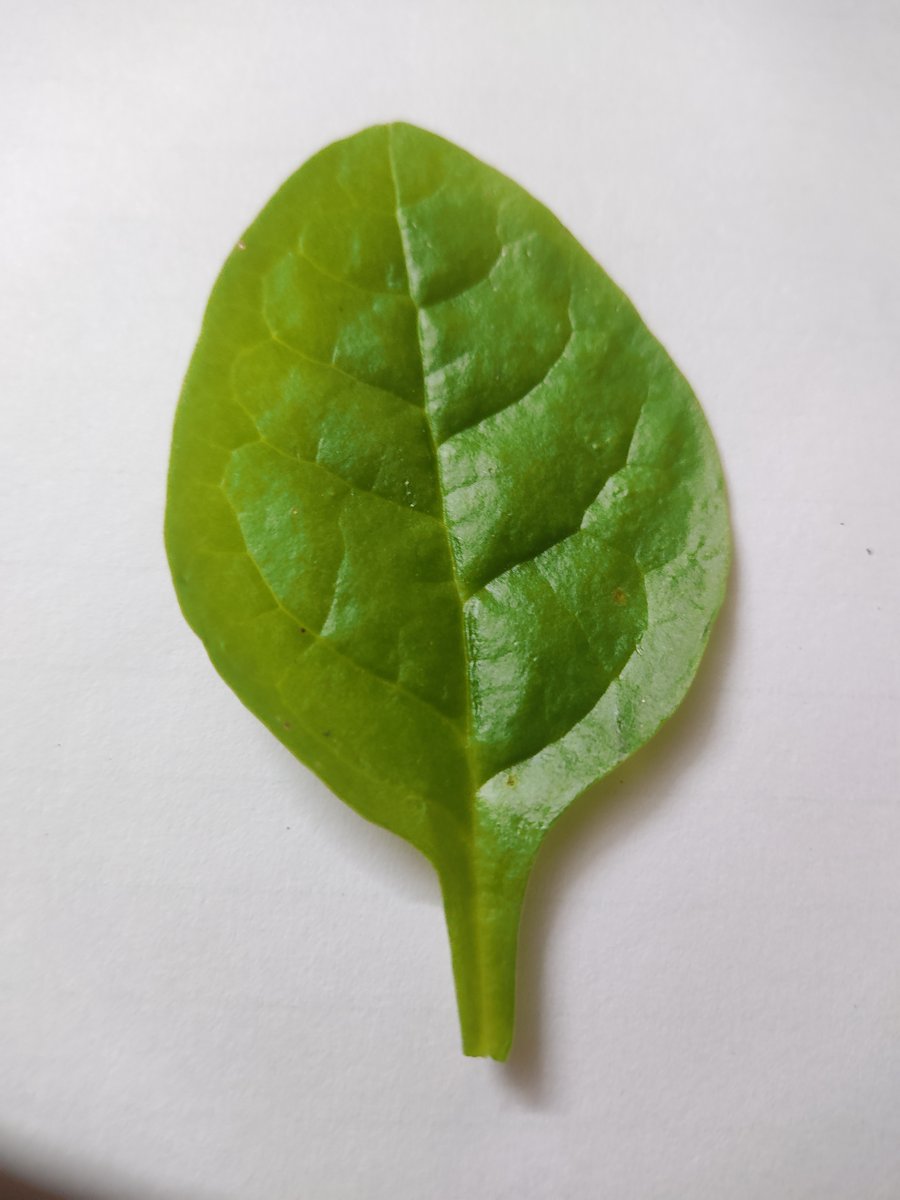
Label: Healthy-Leaf